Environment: real
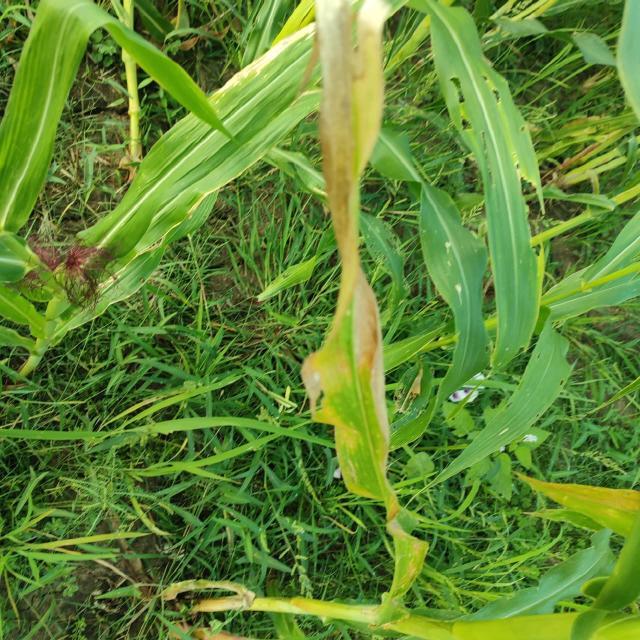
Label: potassium_deficiency